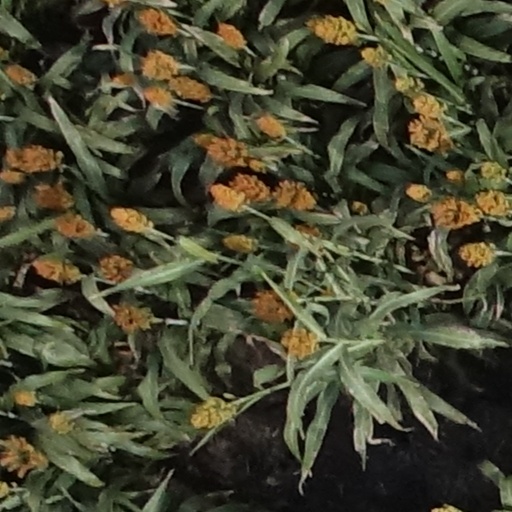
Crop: sorghum